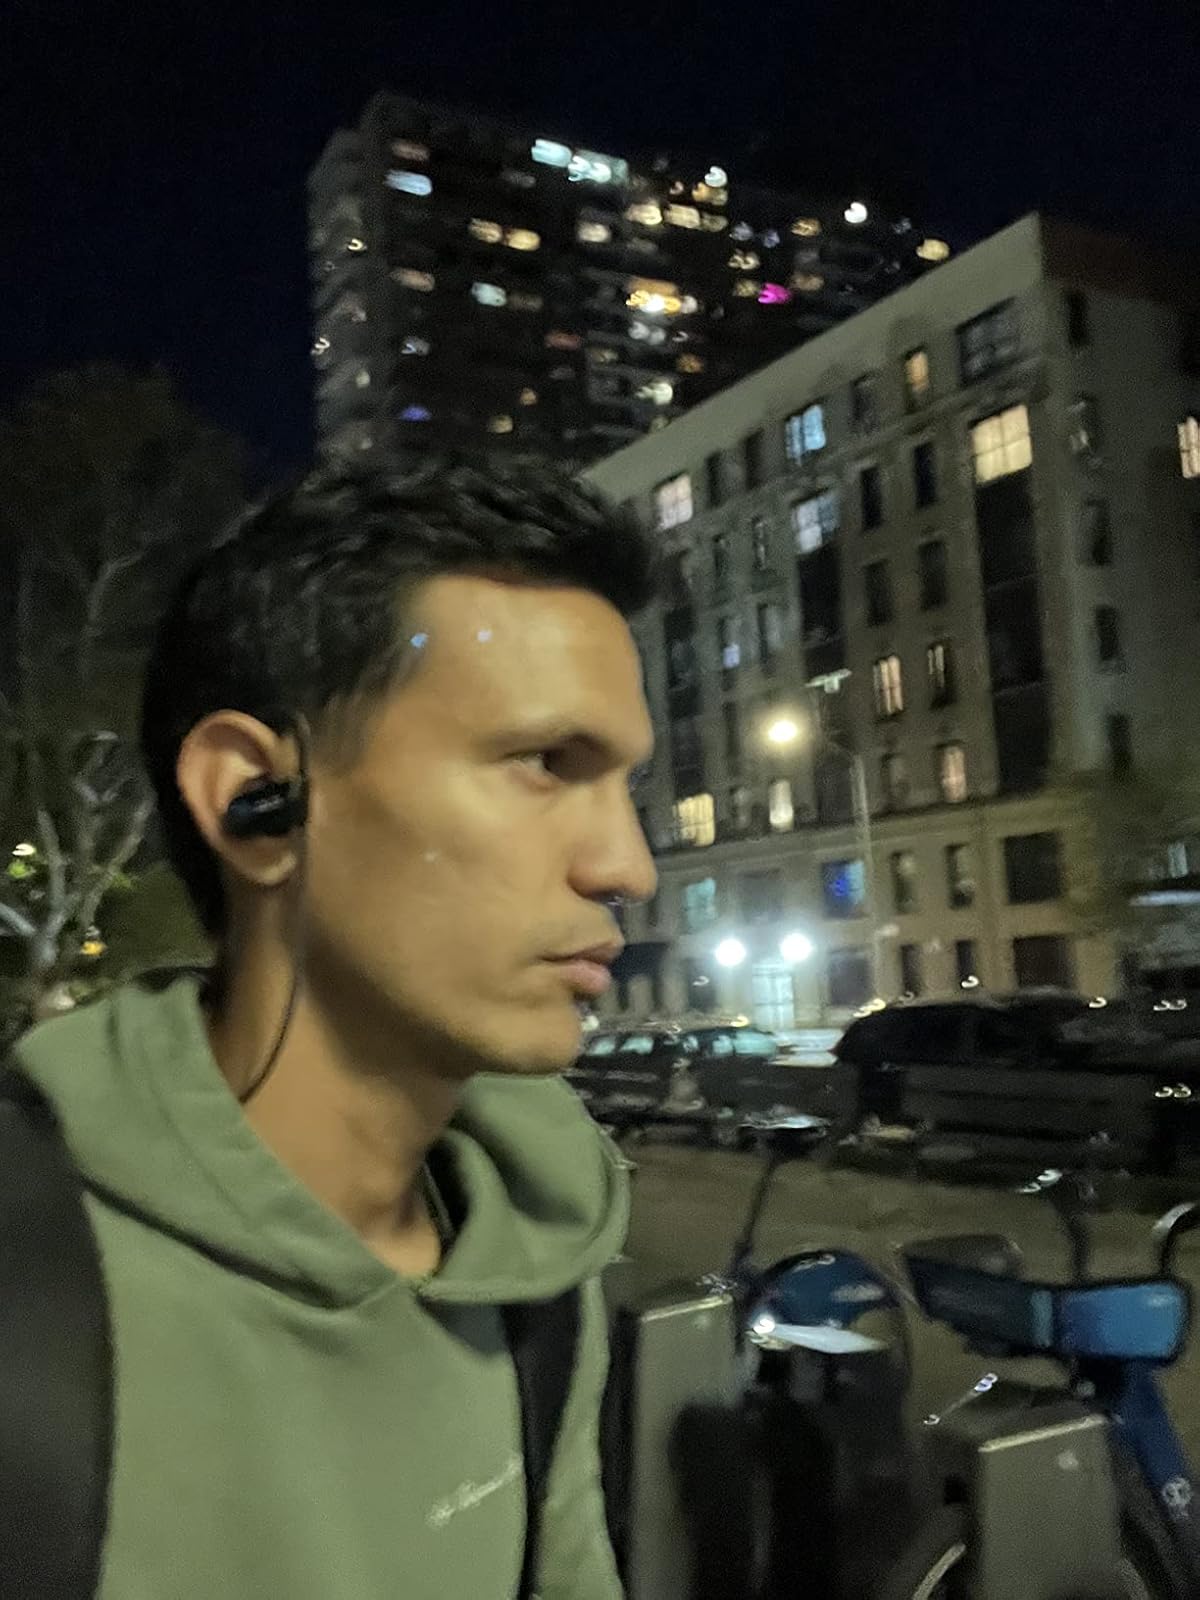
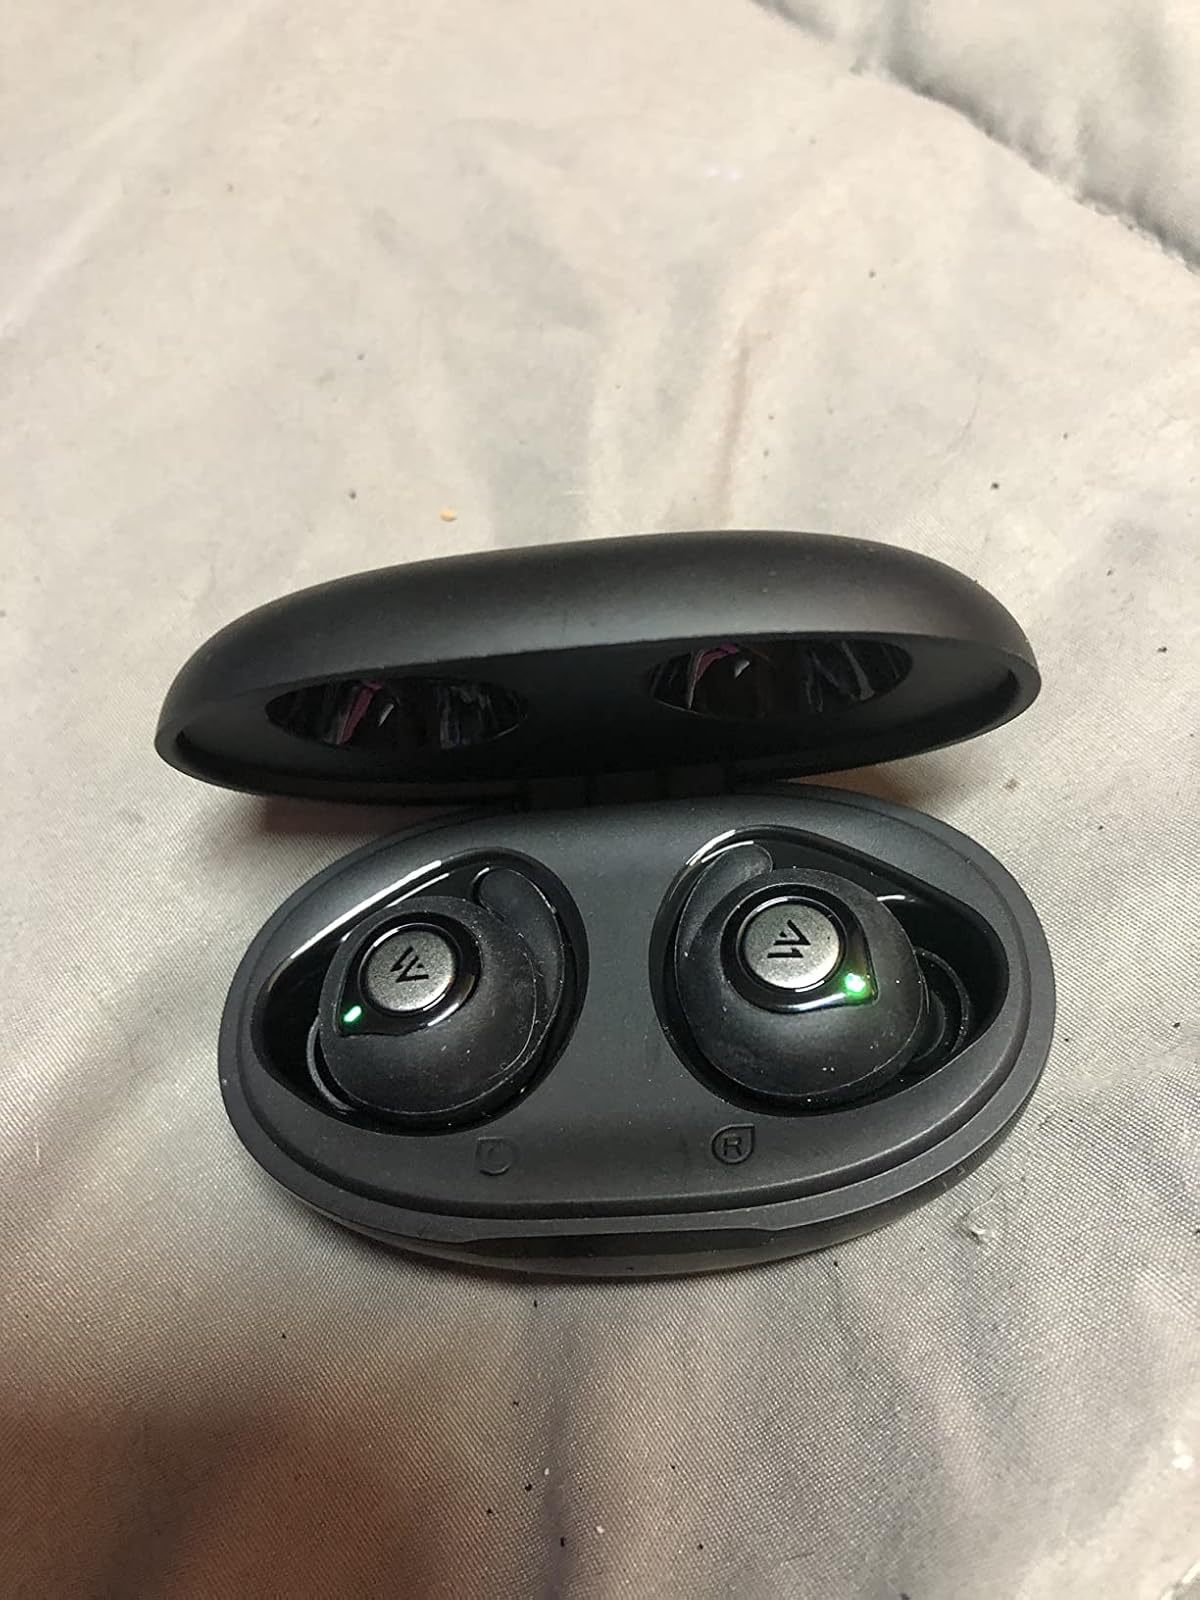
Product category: earbuds
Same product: no